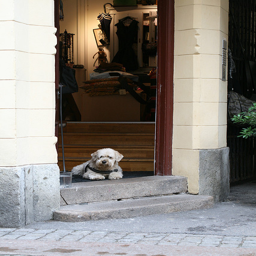
A dog is sitting in the doorway of a building.
A dog that is laying down in a doorway.
A dog sitting in the doorstep of an open door to a house.
A dog sitting on the step of an open door.
A dog sitting near the steps looking outside